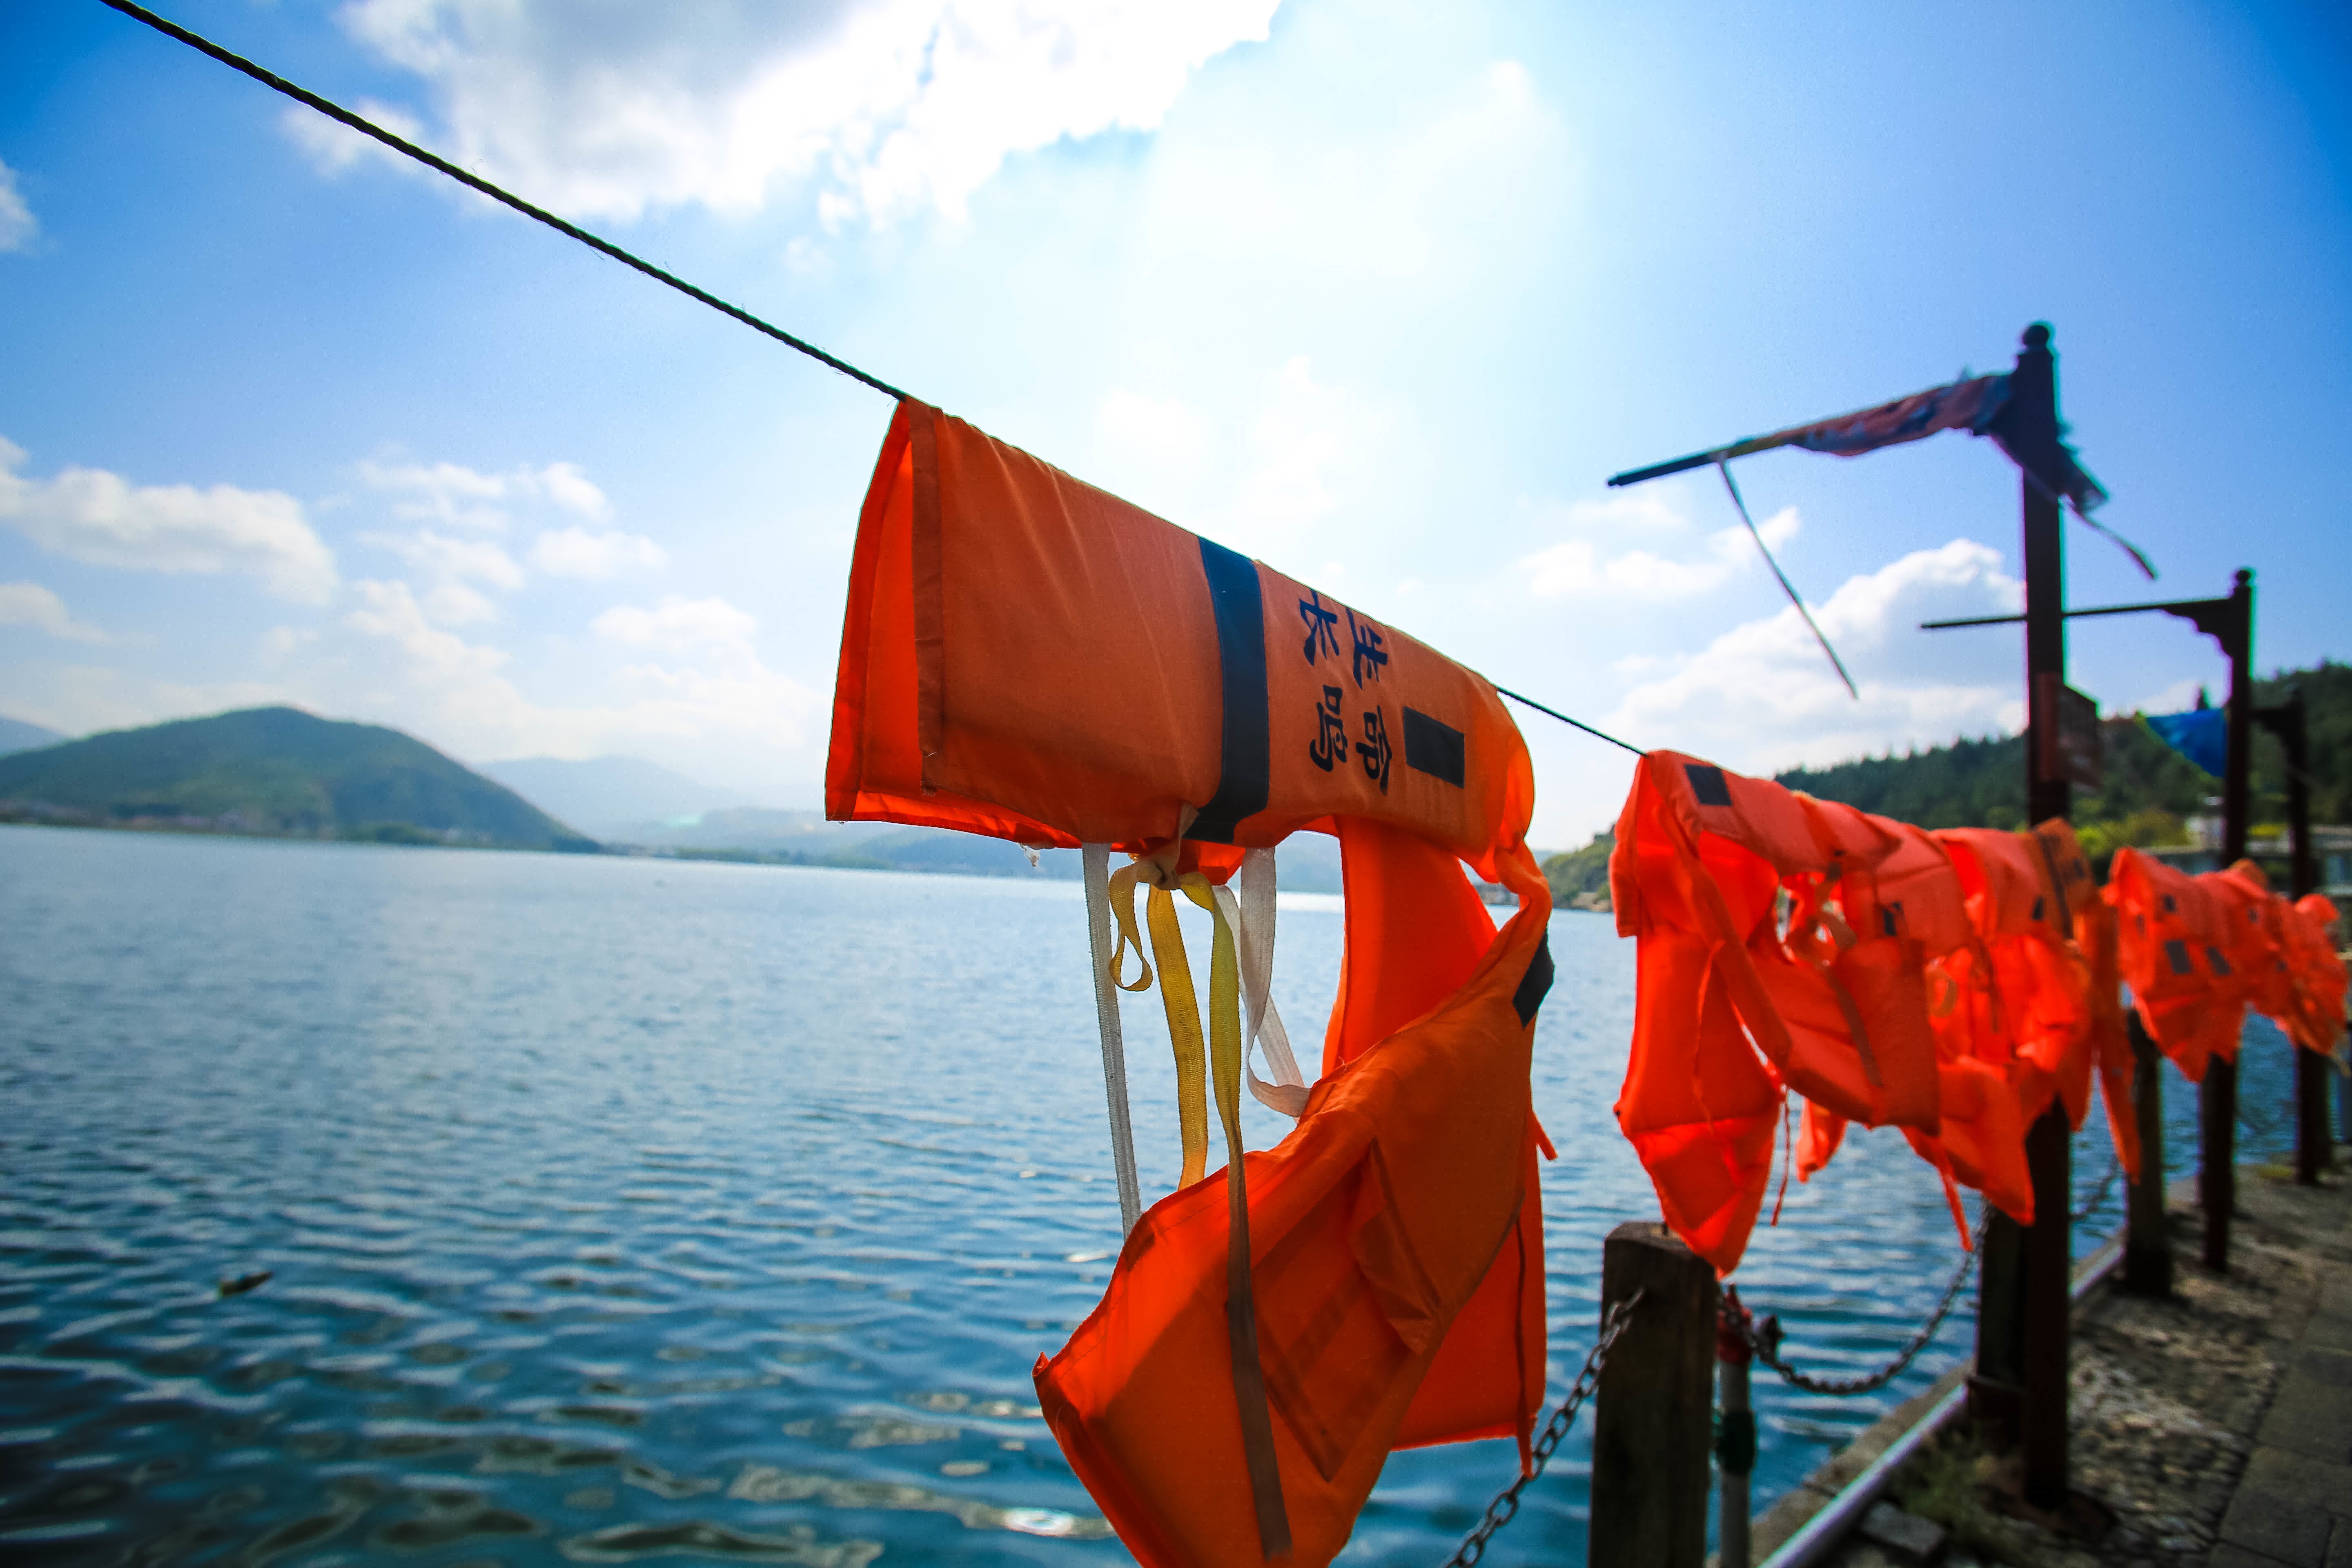
sea, boat, wind, red, vehicle